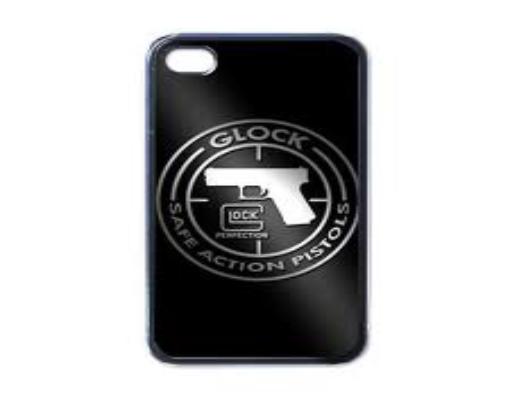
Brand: Glock-1
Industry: Clothes